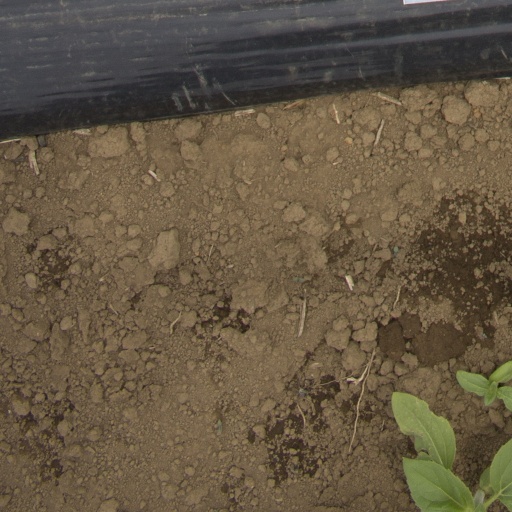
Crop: Jerusalem artichoke